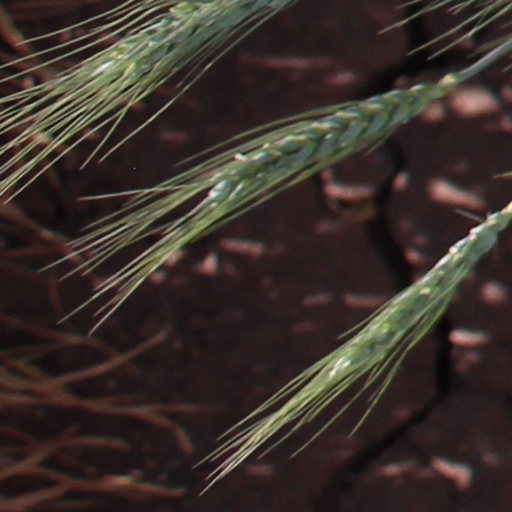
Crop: wheat